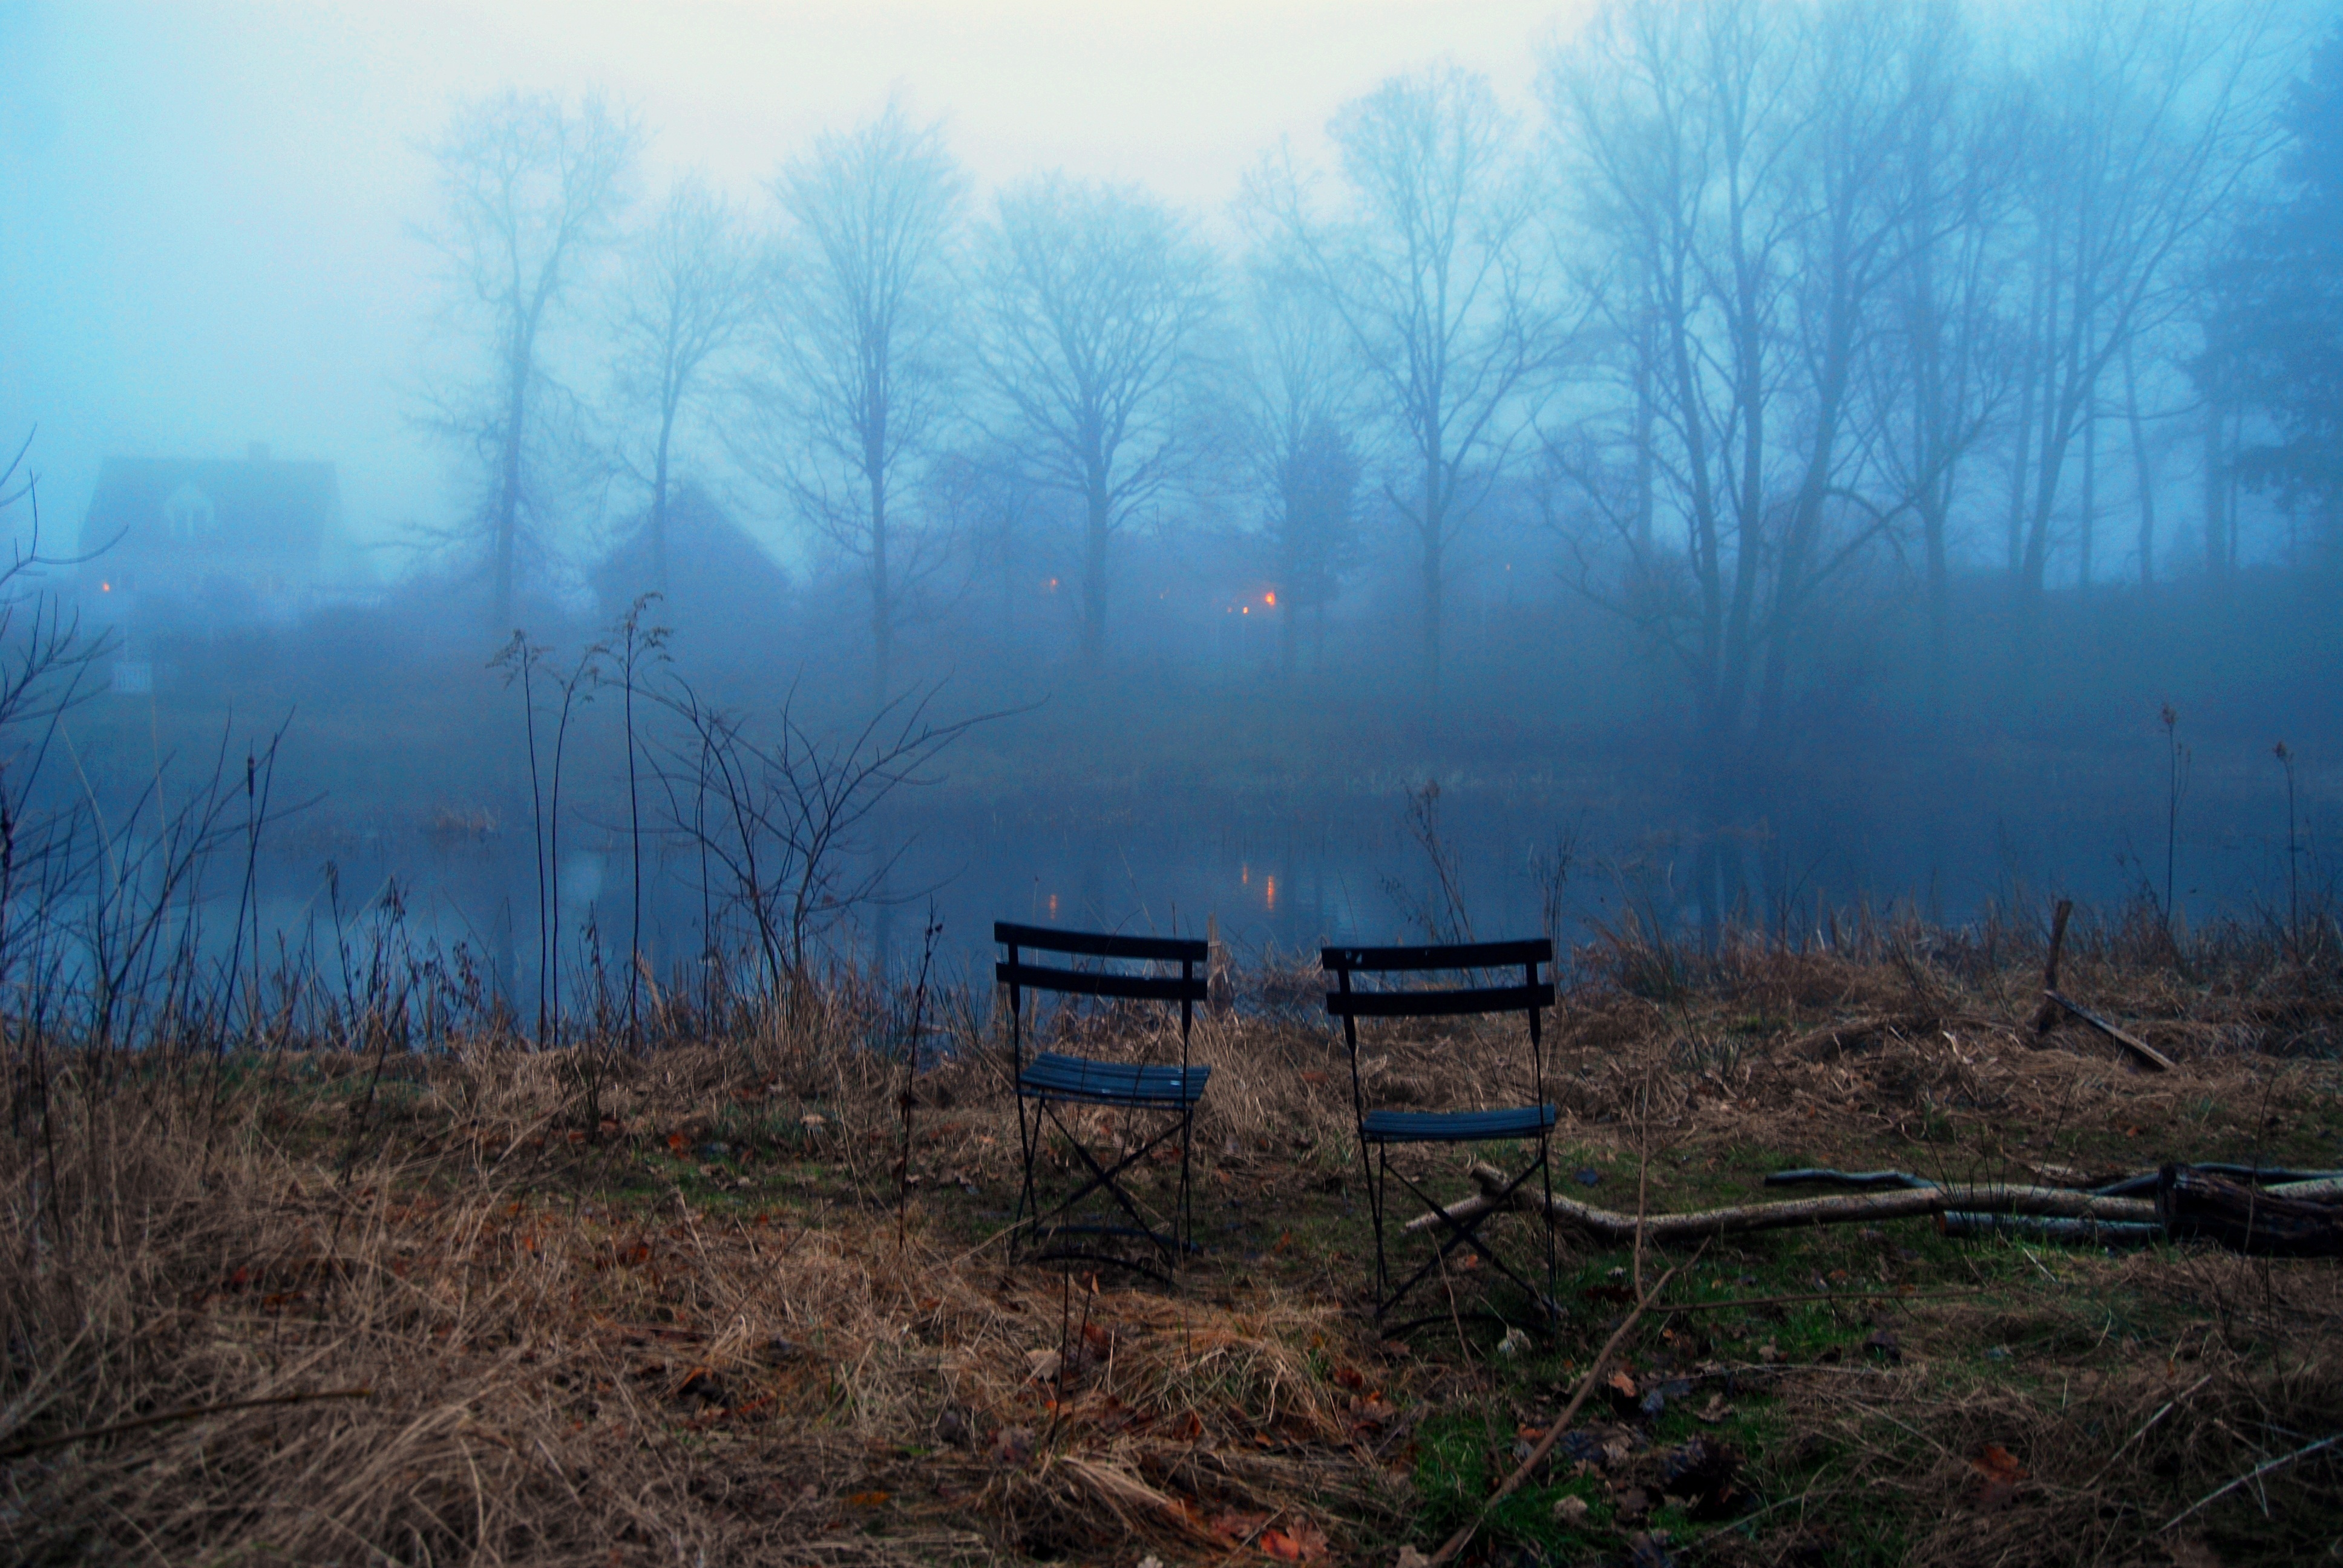
tree, nature, forest, wilderness, mountain, fog, sunrise, mist, sunlight, morning, dawn, reflection, weather, wetland, habitat, rural area, natural environment, atmospheric phenomenon